Question: Please indicate a possible affordance area of the sit_on_bench that can be used for sitting on
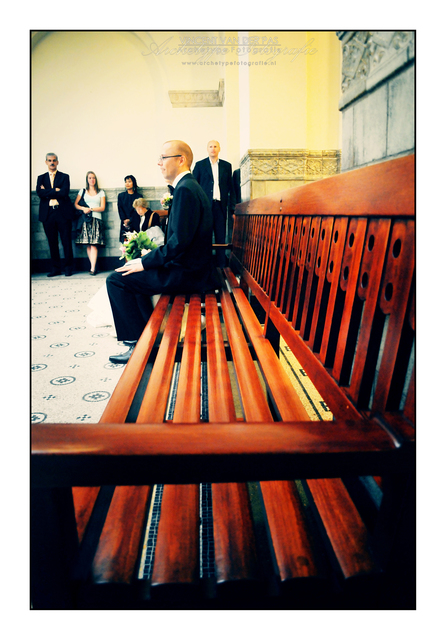
Answer: [42.5, 273.5, 405.5, 588.5]